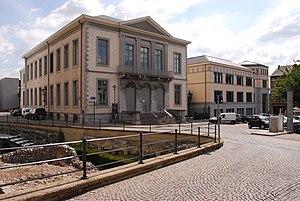
Tongres